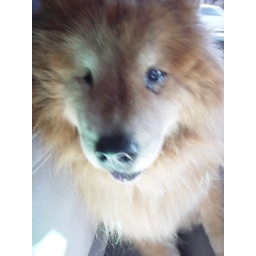
Sitting in the car in an 8 hour road trip